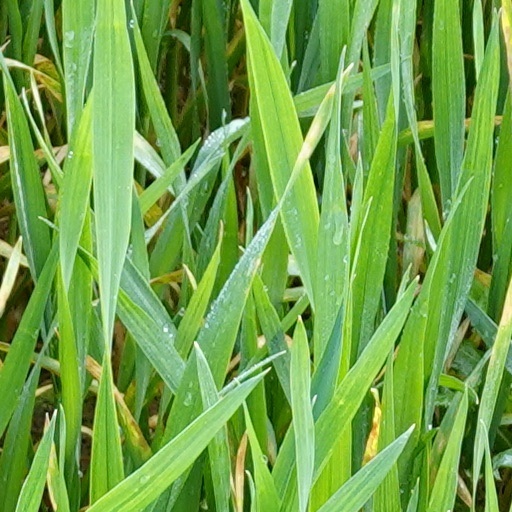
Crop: wheat